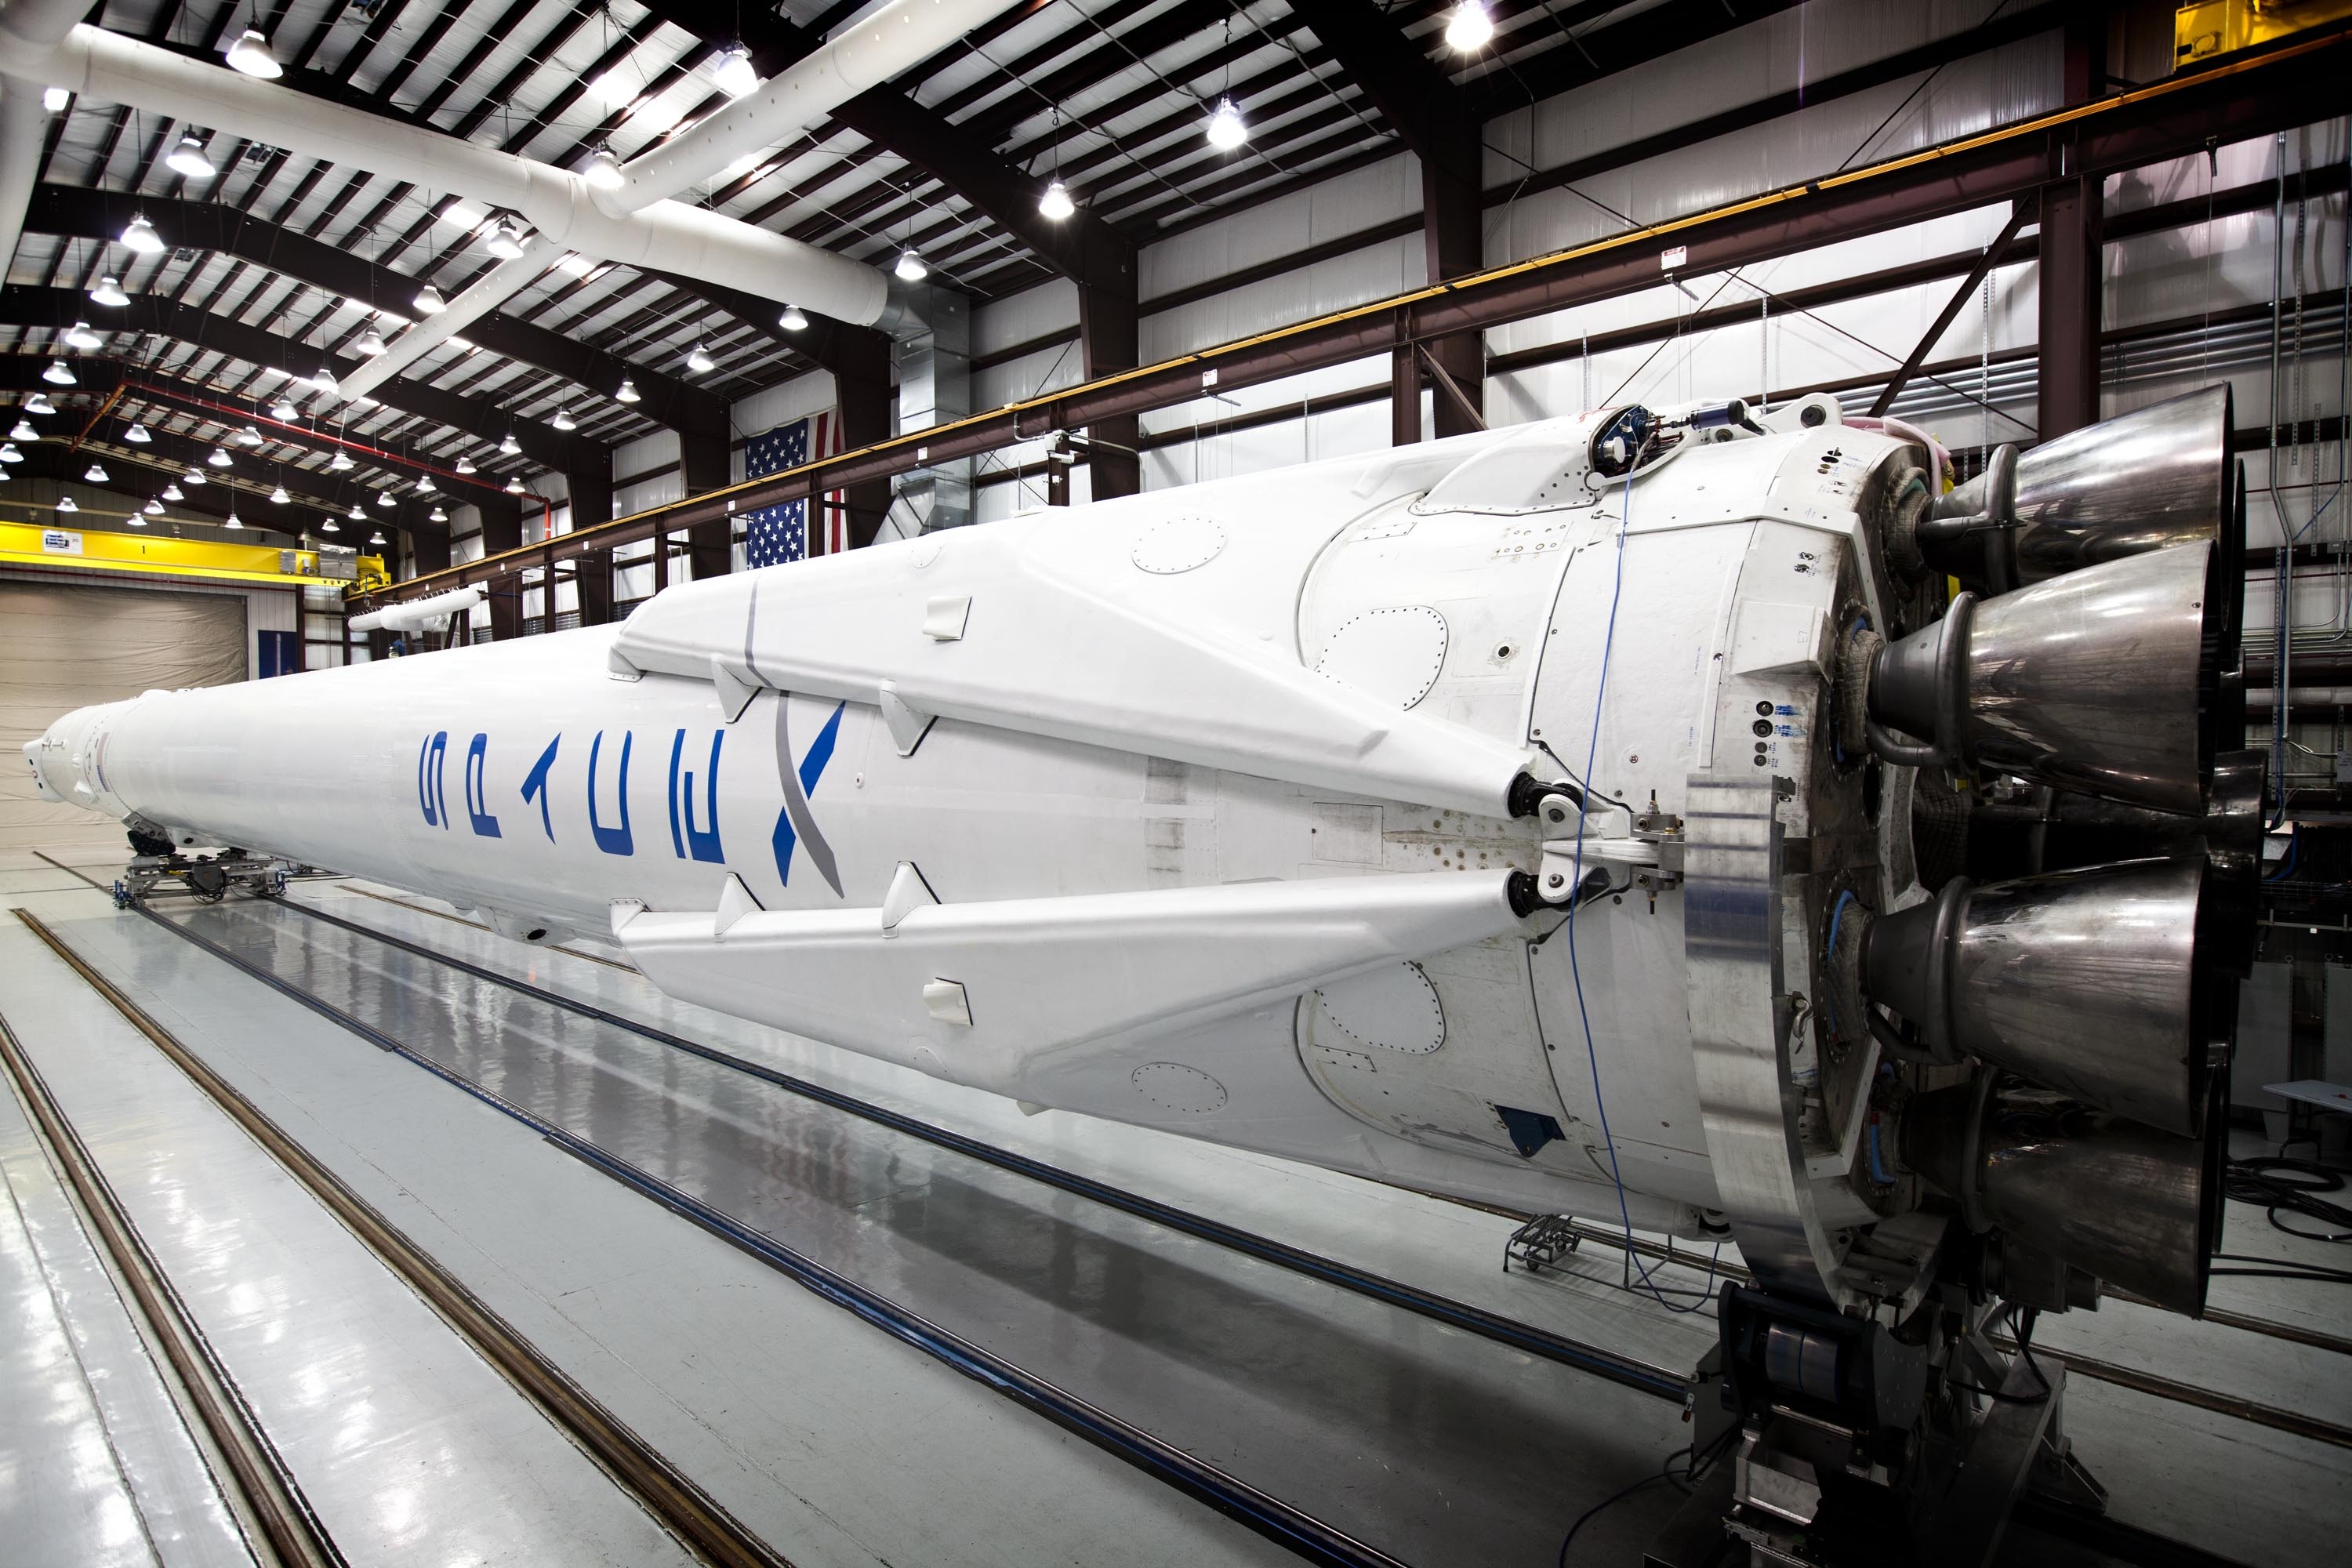
train, transportation, transport, vehicle, aviation, rocket, public transport, hangar, development, passenger, industries, cape canaveral, bullet train, rocket science, spacex, aircraft engine, high speed rail